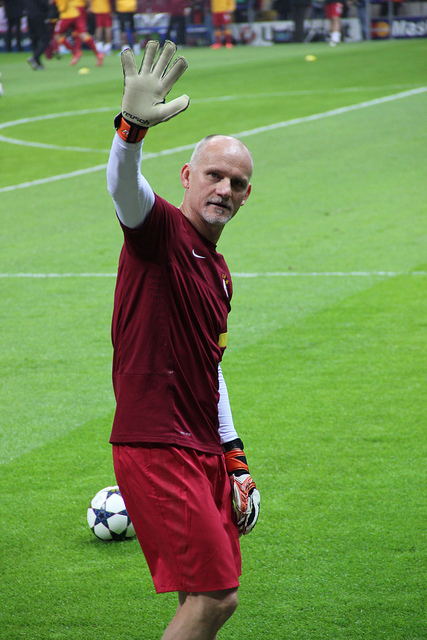
một ông già đang giơ tay lên cao ở trên sân bóng đá